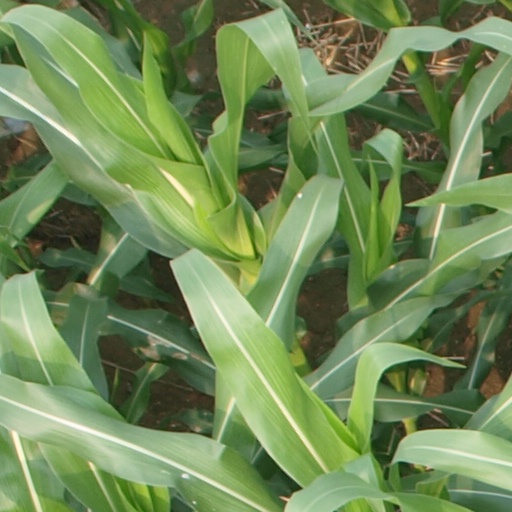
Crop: maize; corn